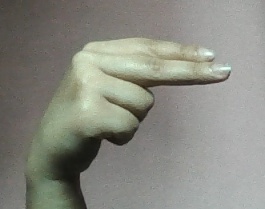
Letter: ain